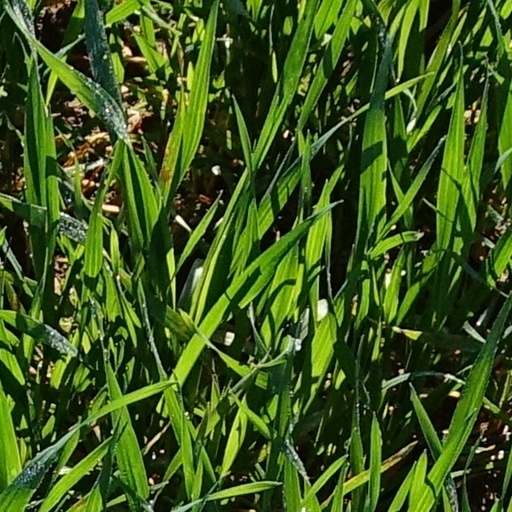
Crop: wheat